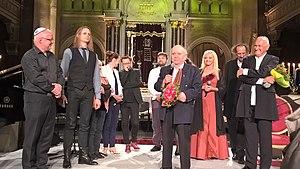
Leopold Kleinman-Kozlowski avec ses chanteurs et musiciens après un concert à la synagogue Tempel de Cracovie le 3 juillet 2016
Leopold Kozłowski-Kleinman, né le 26 novembre 1918 à Przemyślany non loin de Lviv, aujourd'hui en Ukraine, et mort le 12 mars 2019 à Cracovie, est un pianiste, compositeur, chef d'orchestre polonais. Représentant de la tradition klezmer en Pologne, il est surnommé le « dernier klezmer de Galicie ».